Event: Nepal Earthquake
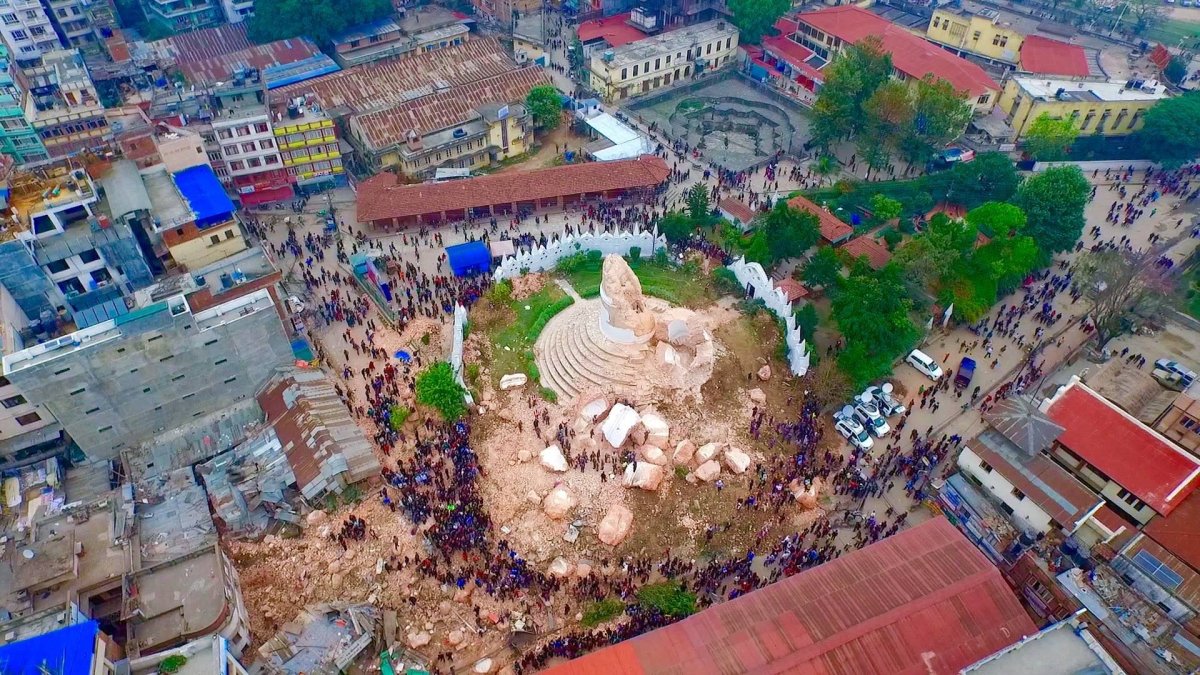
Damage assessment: damage